Nassau, Rhineland-Palatinate

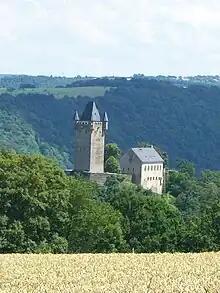
Nassau Castle—ancestral seat of the House of Nassau—above the Lahn valley. The lordship associated with Nassau Castle was the namesake of numerous other entities called "Nassau".

The earliest known surviving mention of Nassau refers to the "Villa Nassova" estate of the Bishopric of Worms in a 915 deed. In 1348 the Emperor Charles IV granted Nassau town-privileges rights together with nearby Dausenau and Scheuern. Count Dudo-Heinrich of Laurenburg had the Nassau Castle built about 1100 and his descendants began to call themselves the Counts of Nassau.